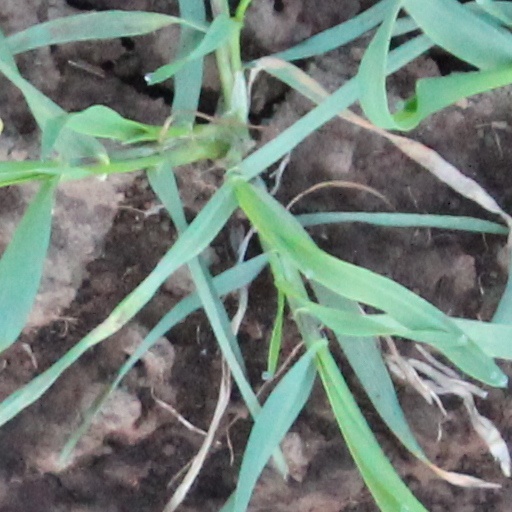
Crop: wheat